Vox (company)

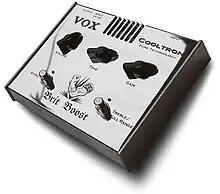
Vox Cooltron Brit Boost

Vox developed a line of analog effects pedals dubbed Cooltron, designed to offer guitarists vintage-sounding overdrive, compression, boost, distortion and tremolo. The pedals used low-power 12AU7 tubes to create vintage soft-clipping preamplification. Two of the Cooltron pedals, the Big Ben Overdrive and the Bulldog Distortion, won the "Guitar World" magazine Platinum Award.